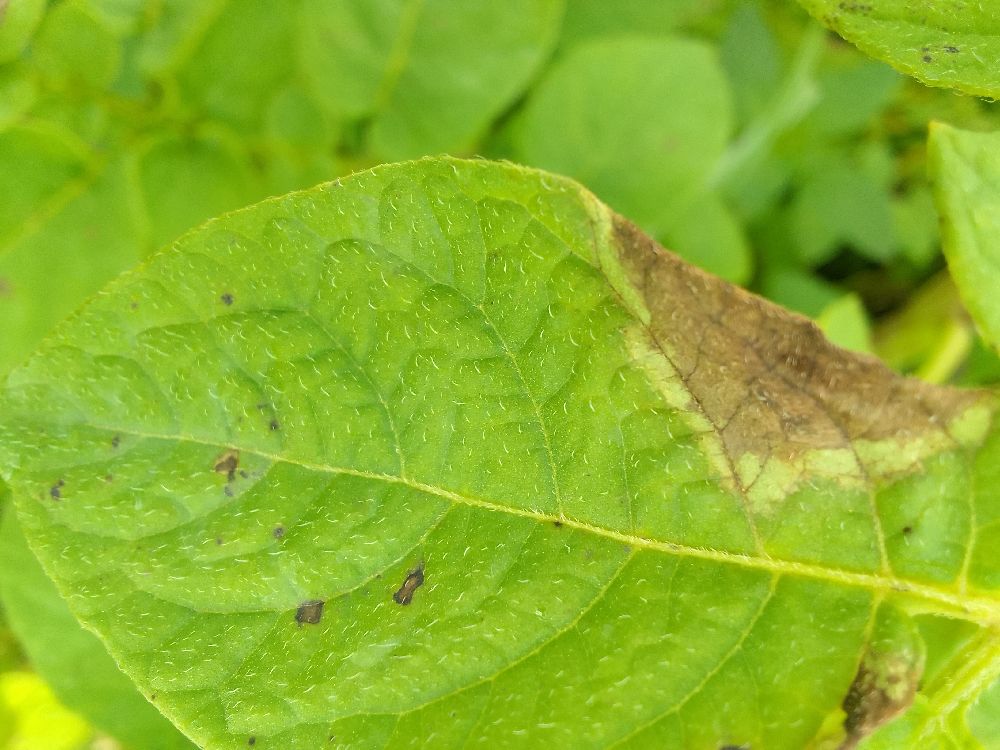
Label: Late blight